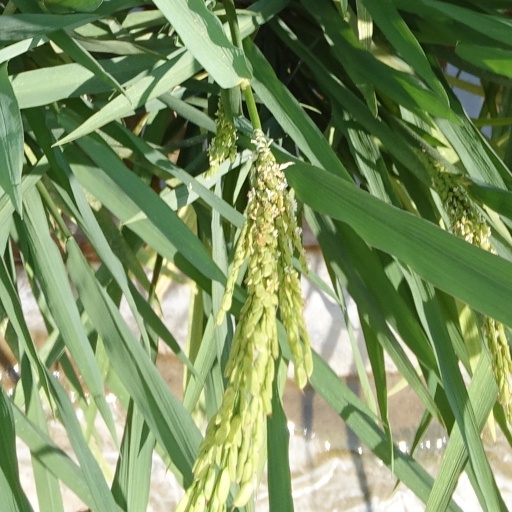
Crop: rice